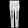
Label: Trouser